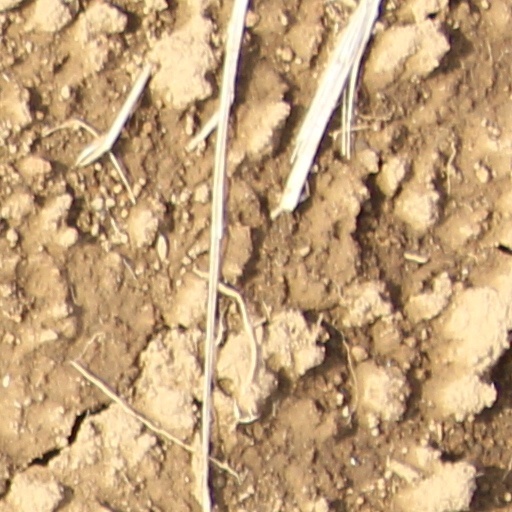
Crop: wheat